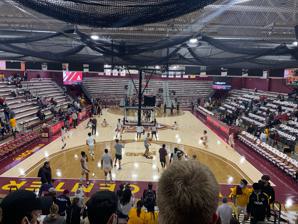
Building: Hynes Athletics Center
Country: United States of America
Year built: 1974
College sports arena in New Rochelle, New York, U.S. Hynes Athletics Center Hynes Center Hynes Athletics Center before a 2021 basketball game Full name James P. Hynes Athletics Center Former names John A. Mulcahy Campus Events Center (1974–2005) Location New Rochelle, New York Coordinates 40°55′36″N 73°47′04″W / 40.92664°N 73.784325°W / 40.92664; -73.784325 Owner Iona University Operator Iona Gaels Capacity Basketball: 2,578 Volleyball: 1,000 Surface Hardwood Construction Broke ground 1973 Opened September 1, 1974 ( 1974-09-01 ) Renovated Summer—Winter 2019 Construction cost $15 million ($92.7 million in 2023 dollars ) Architect Anthony Pucillo Project manager Darante Construction, Ltd. Tenants Iona Gaels ( MAAC ) (1974–present) Westchester Golden Apples ( USBL ) (1986) Website www .icgaels .com The Hynes Athletics Center is a 2,578-seat multi-purpose arena in New Rochelle, New York . It was built in 1974 and is home to the Iona University Gaels basketball and volleyball teams. In 2005, the building was renamed the Hynes Center, after being formerly known as the John A. Mulcahy Campus Events Center. Between the summer and fall of 2019, Hynes Athletics Center received a total of $6.5 million to expand and modernize the athletic center.  The athletic center's renovations were completed in October 2019. See also List of NCAA Division I basketball arenas References